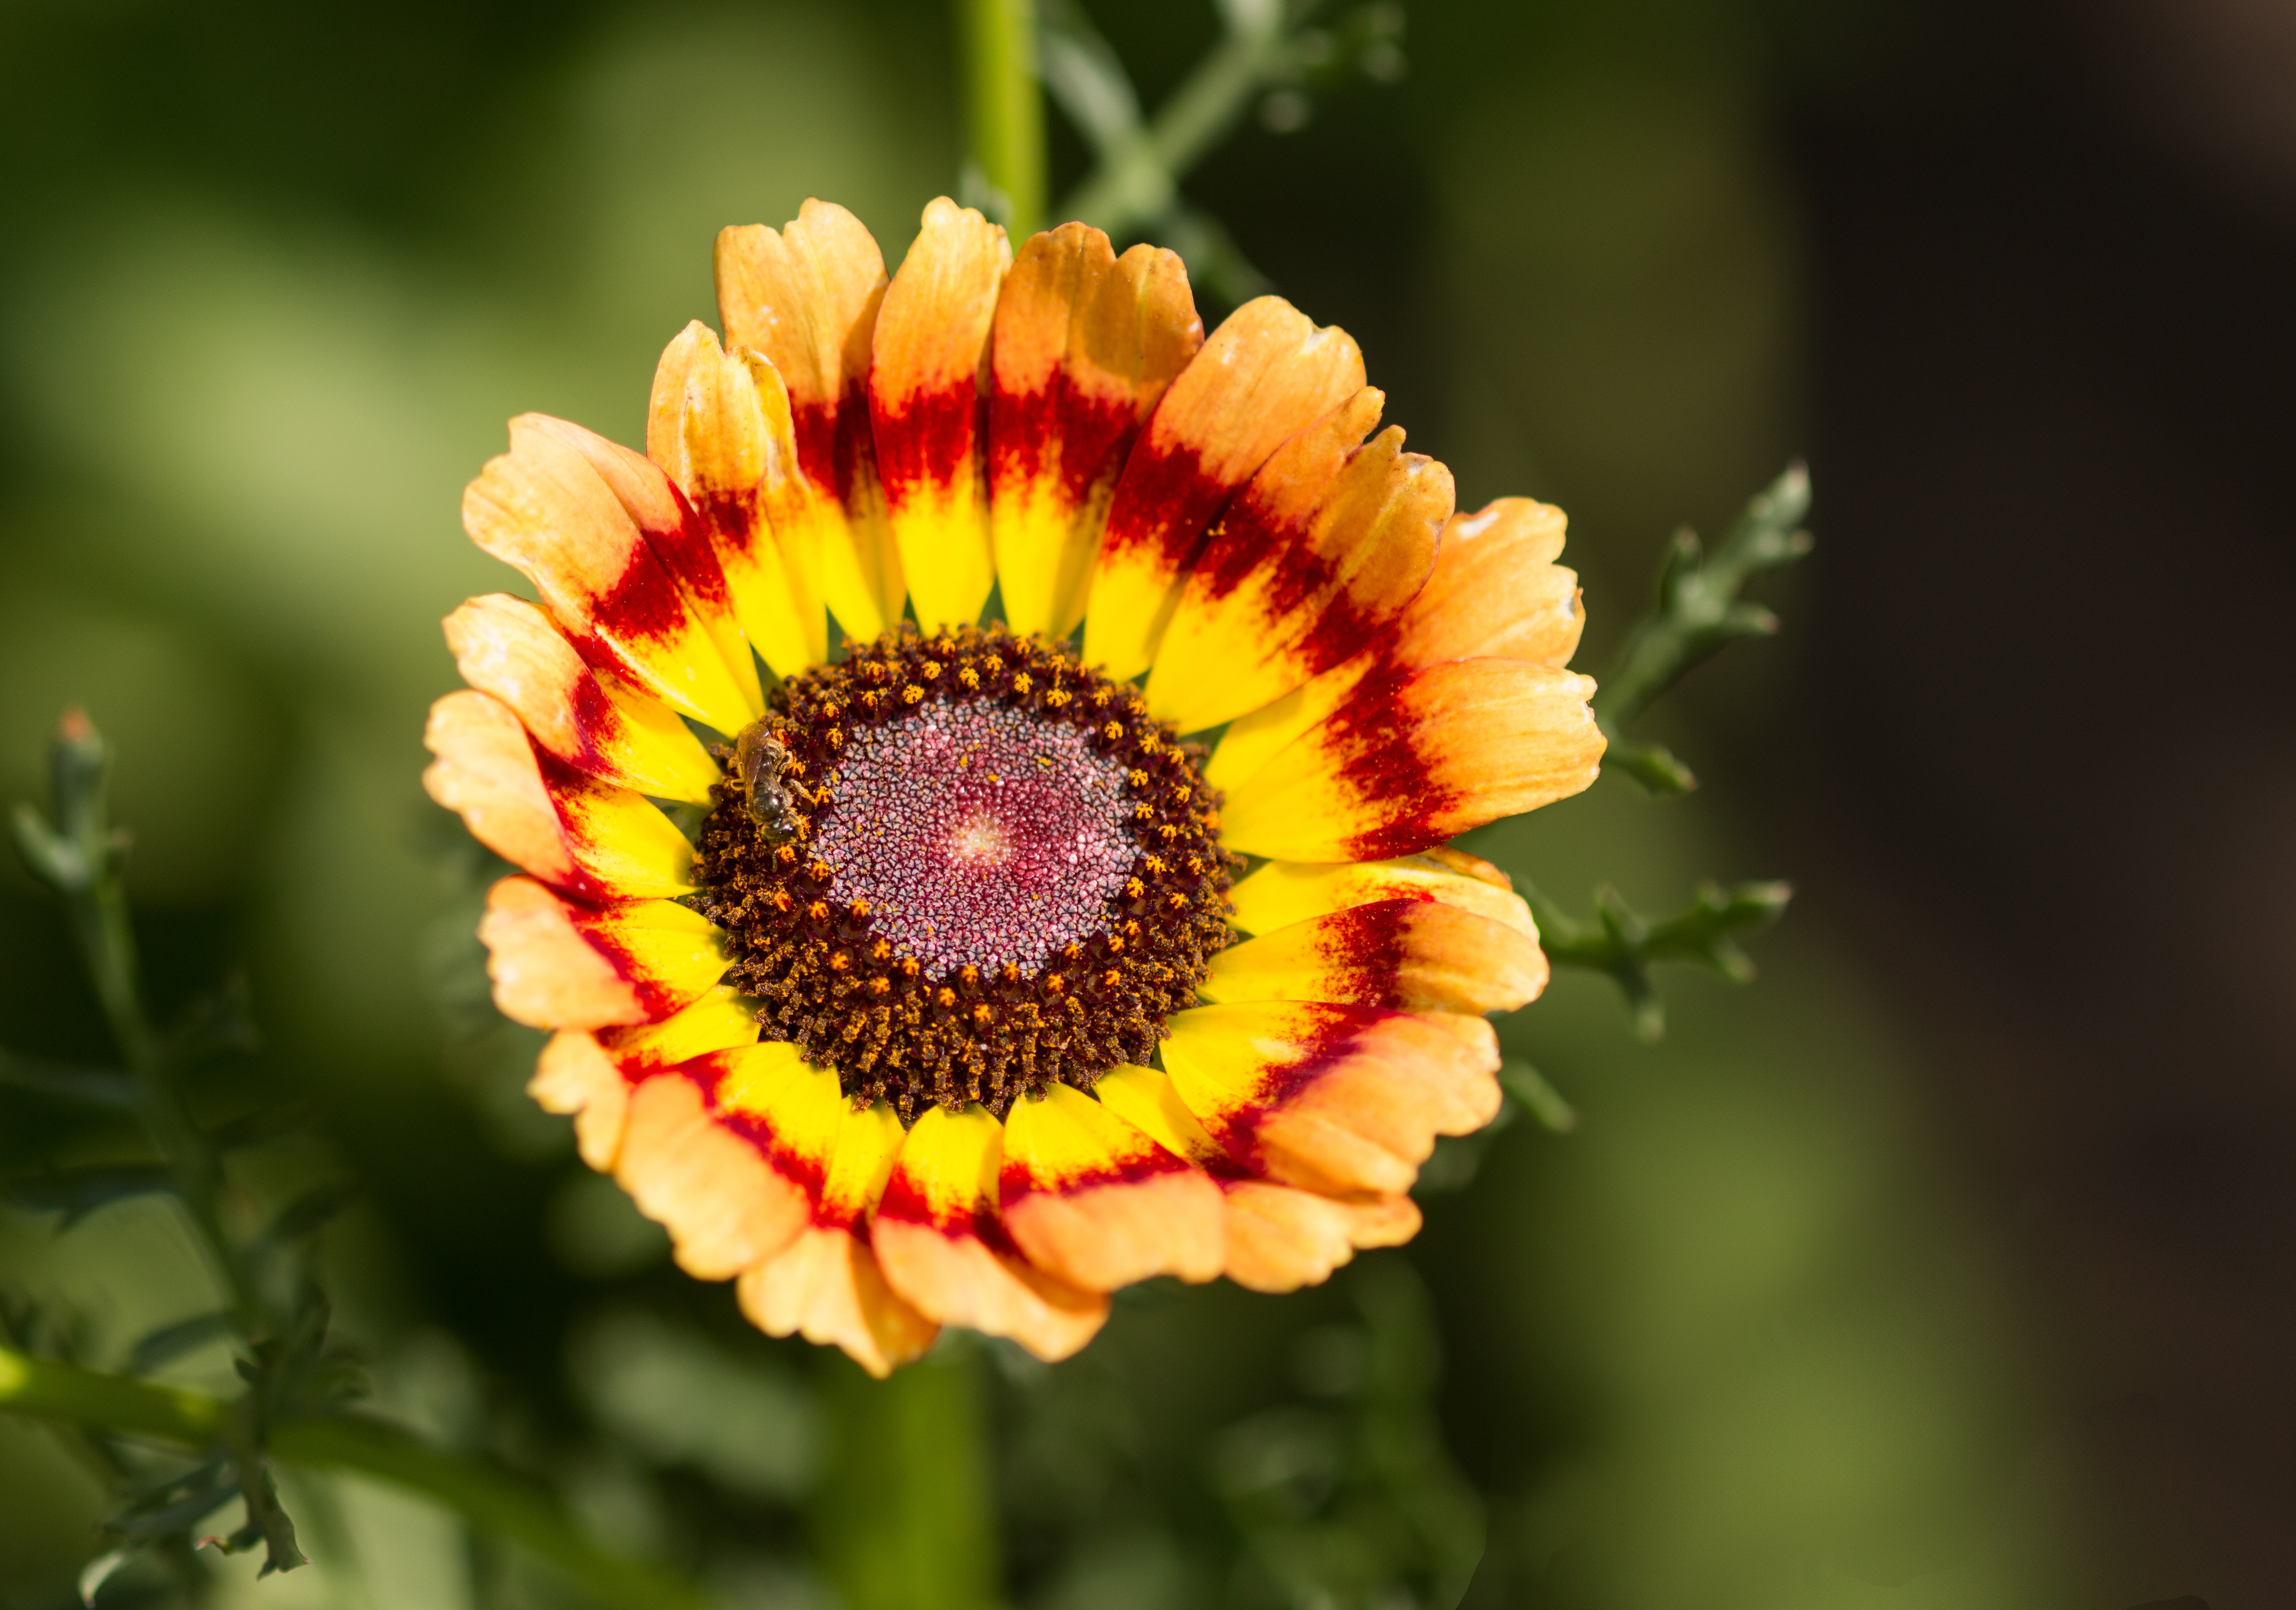
nature, blossom, plant, field, flower, petal, bloom, daisy, spring, botany, yellow, garden, close, flora, wildflower, close up, nectar, macro photography, flowering plant, daisy family, annual plant, plant stem, land plant